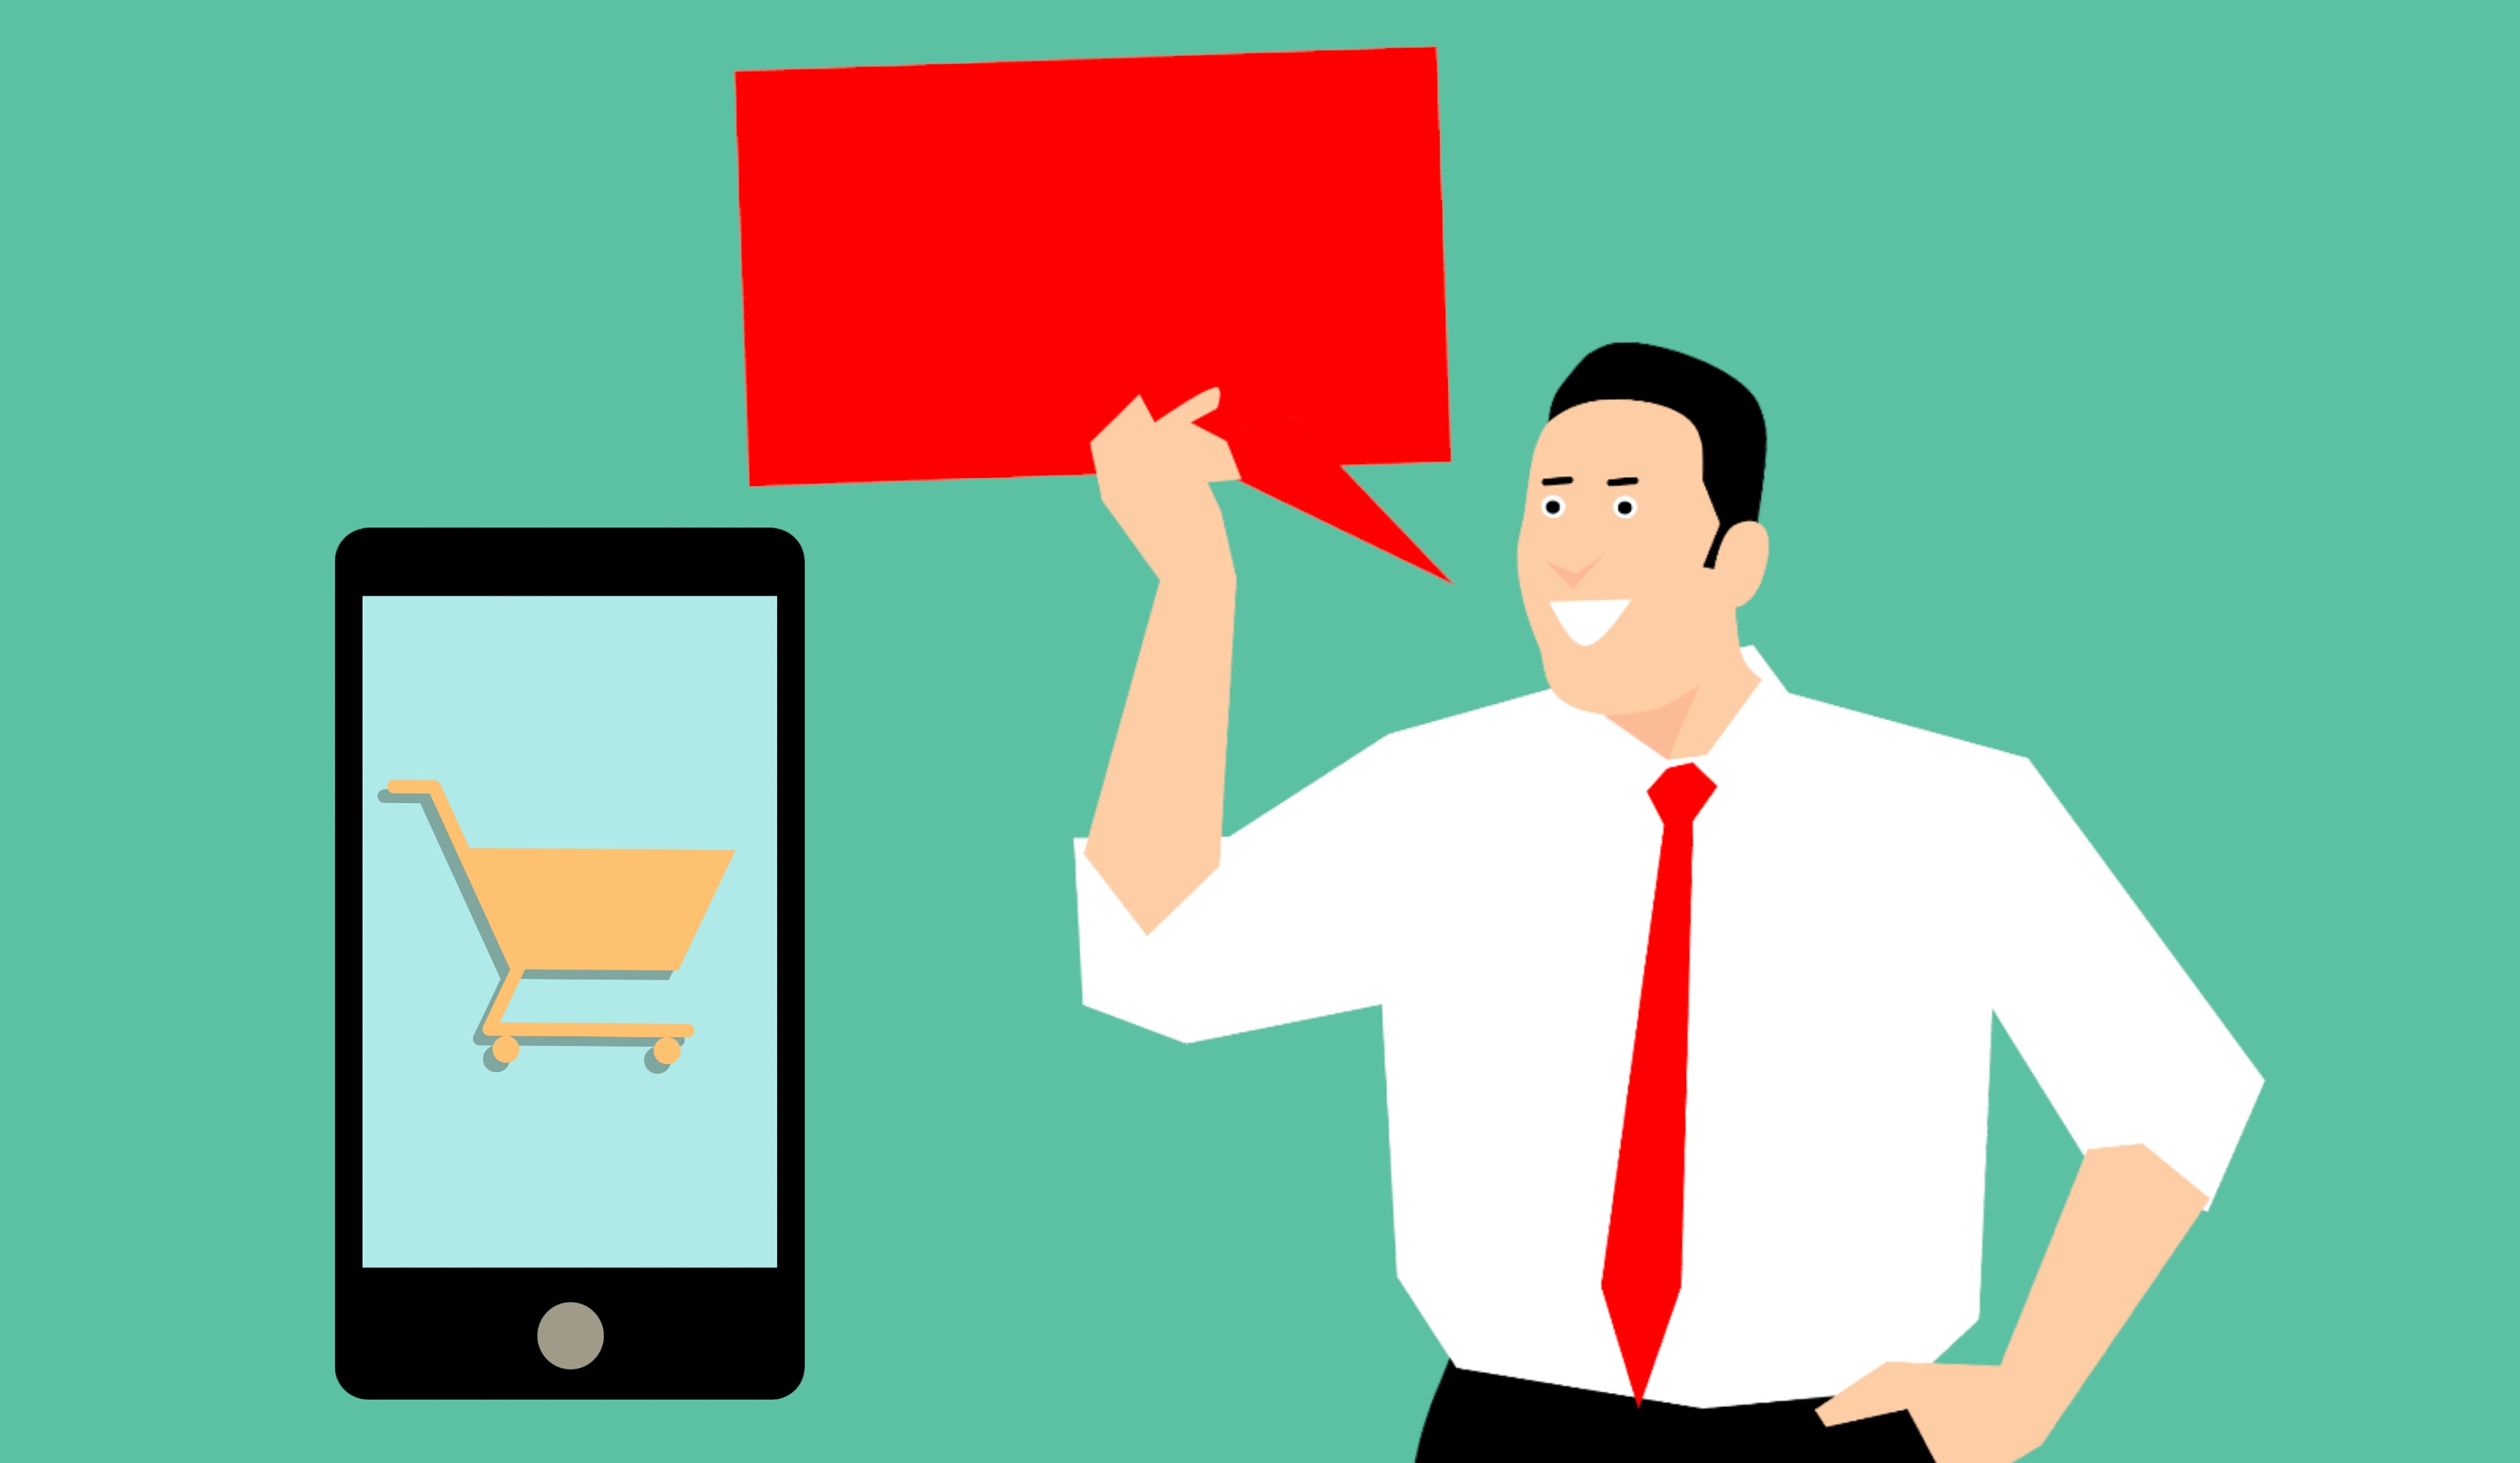
advertisement, marketing, online, business man, tie, shopping, sale, megaphone, business, stripe, man, graphic design, paper, vectors, graph, isolated, progress, campaign, text, communication, human behavior, standing, public speaking, conversation, line, job, font, organization, finger, illustration, angle, smile, orator, brand